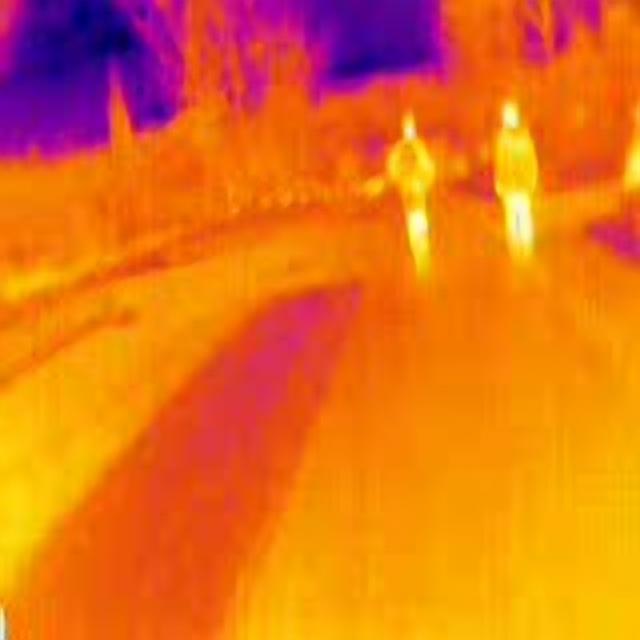
Detected objects:
label: person
label: person